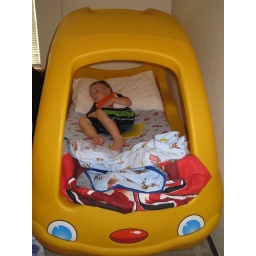
This car bed was our life raft! He loves it and he now sleeps by himself...finally!